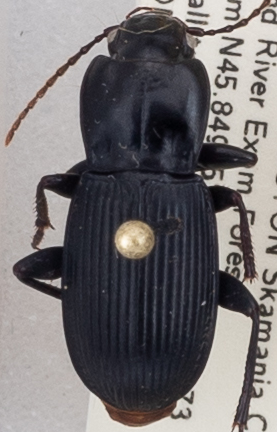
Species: Pterostichus herculaneus
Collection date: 2018-05-22
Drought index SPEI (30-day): -2.09
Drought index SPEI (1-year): -0.39
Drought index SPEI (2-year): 0.71